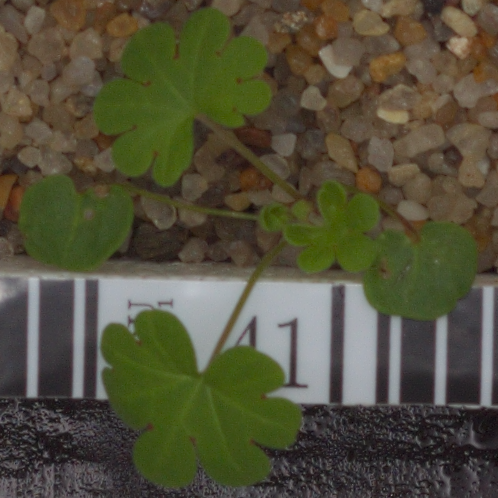
Label: smallflowered_cranesbill